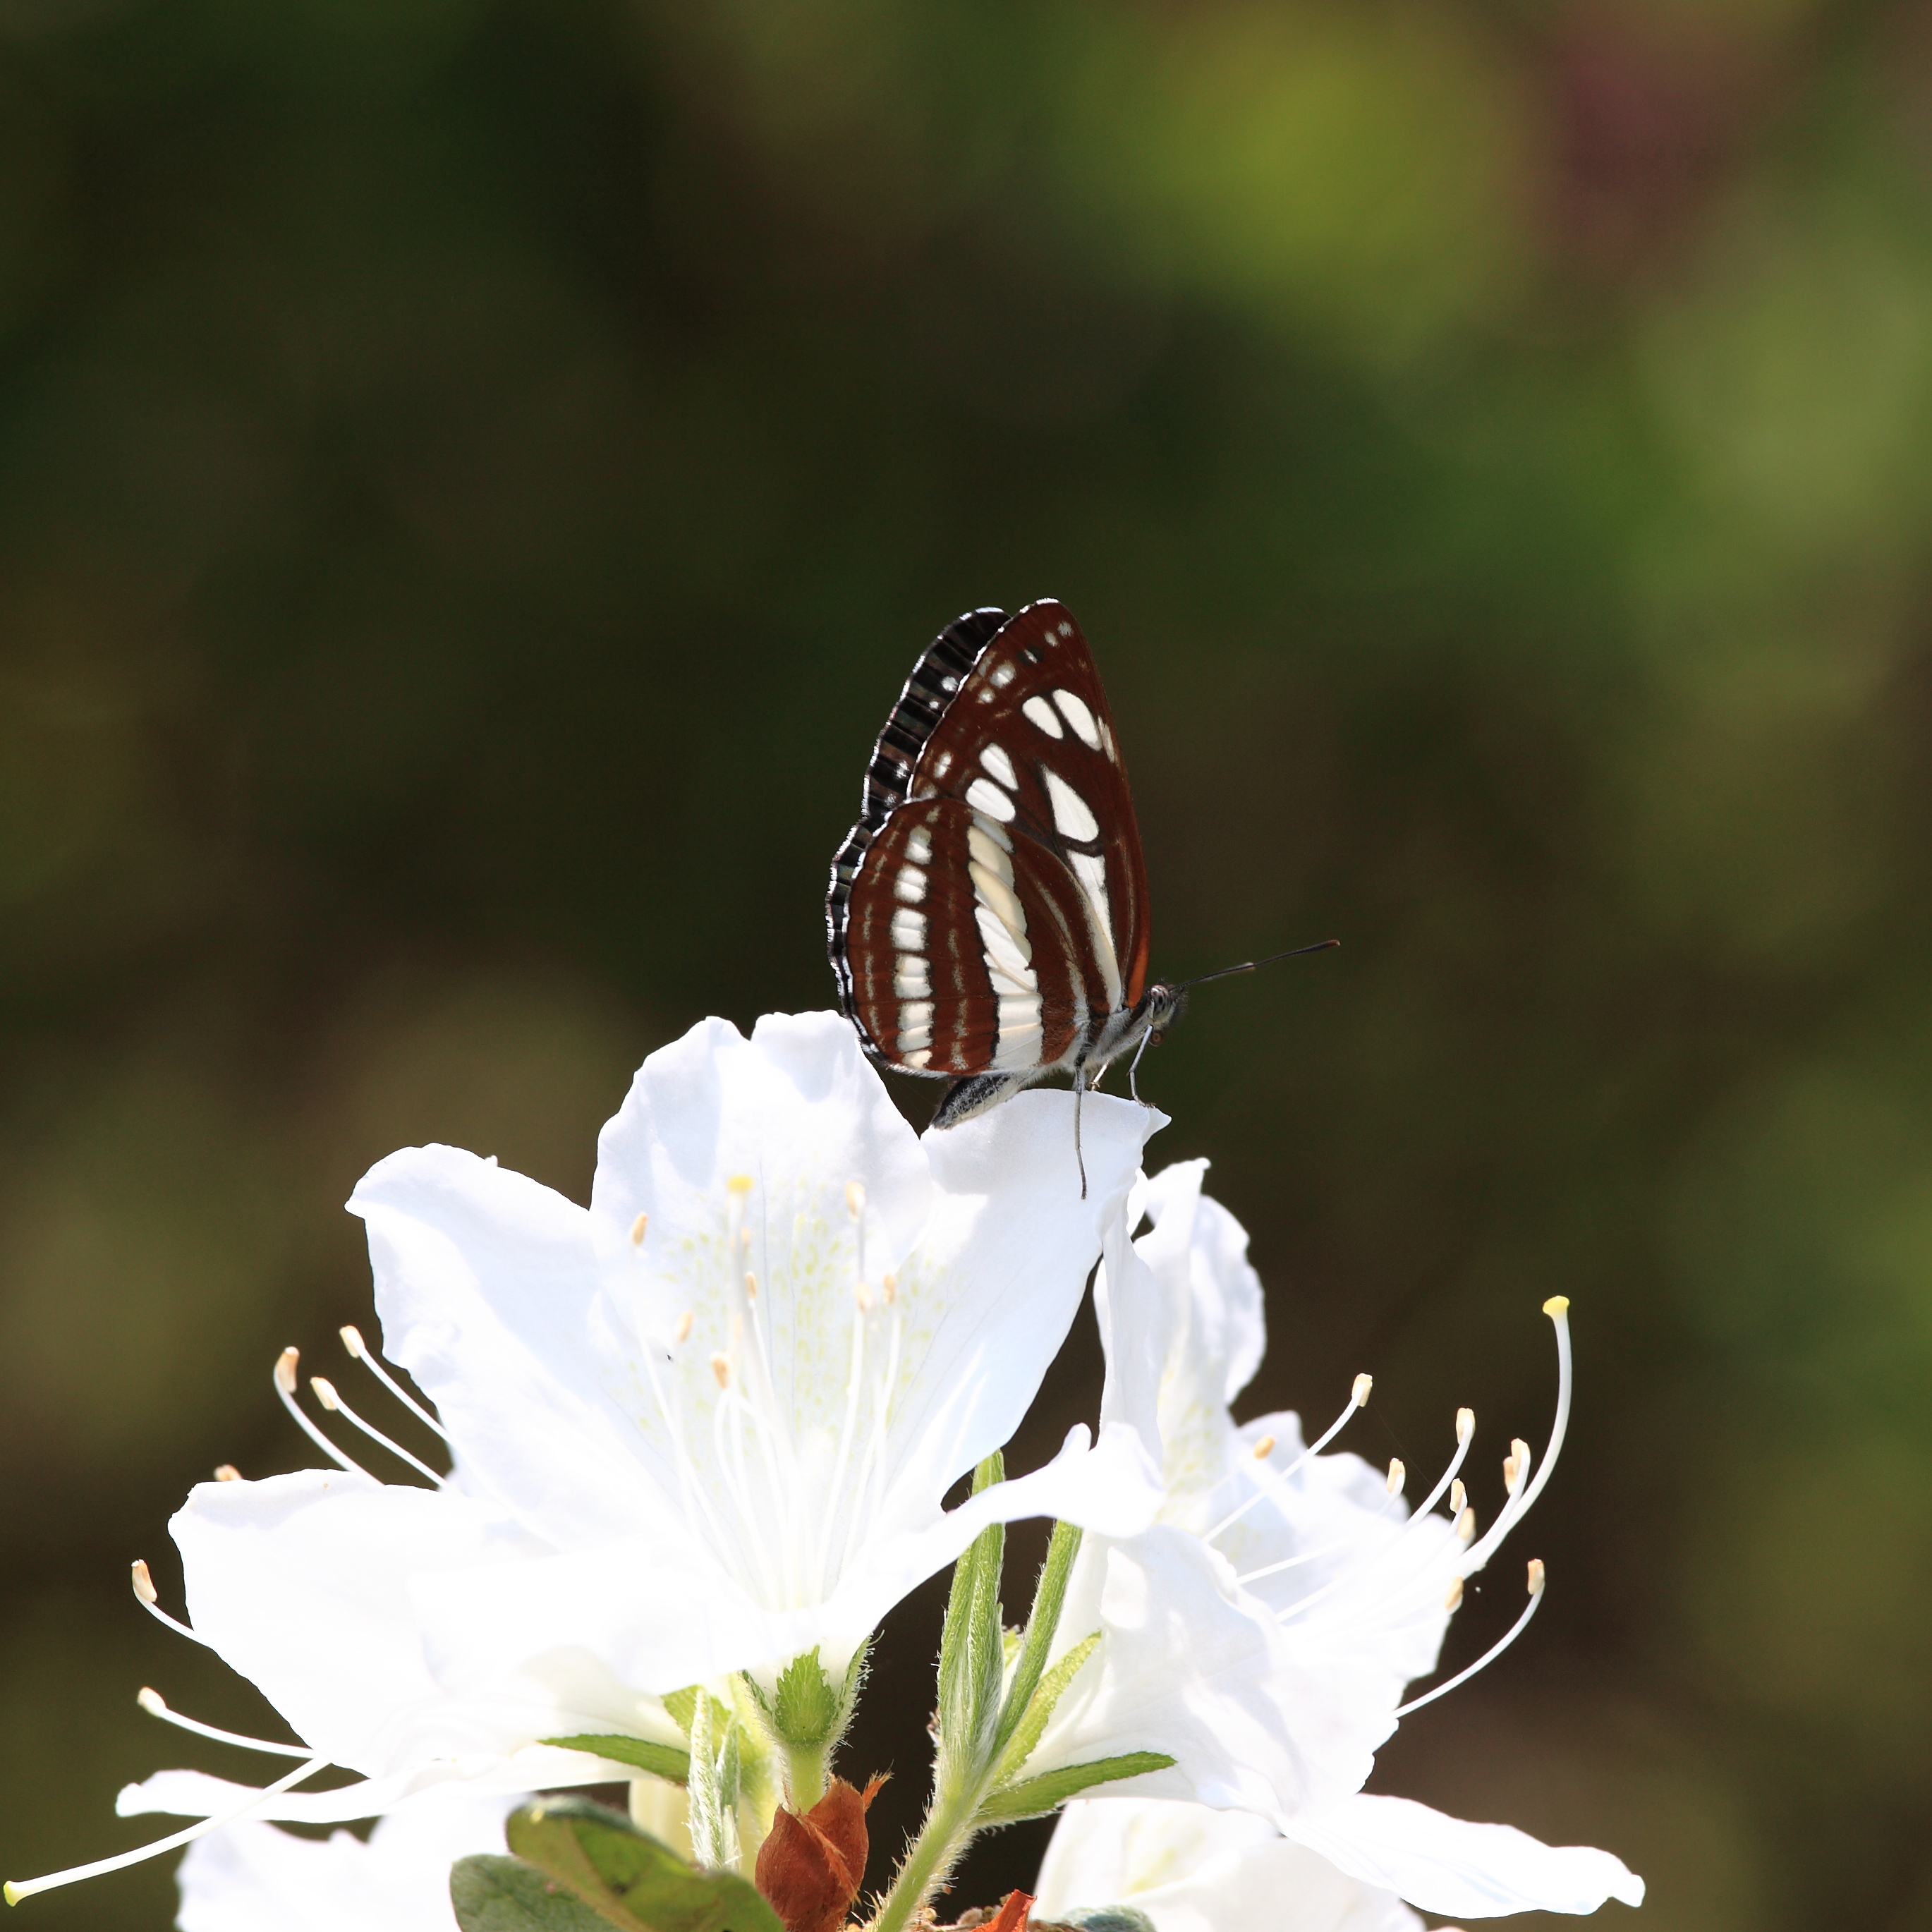
nature, branch, blossom, plant, photography, leaf, flower, petal, high, insect, botany, butterfly, flora, fauna, invertebrate, wildflower, close up, 5d, hires, markii, nectar, hi, res, resolution, canon70200f4l, macro photography, neptis, philyra, moths and butterflies, lycaenid